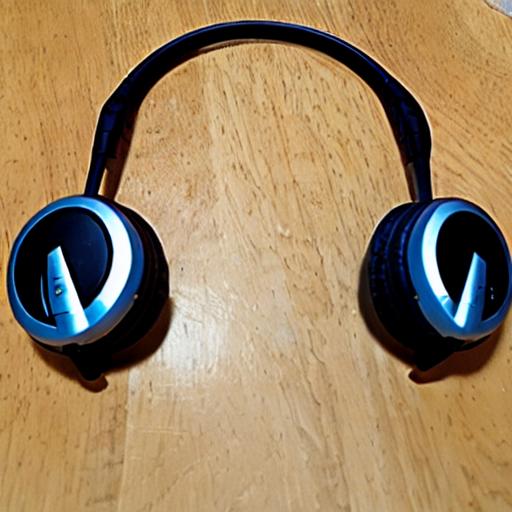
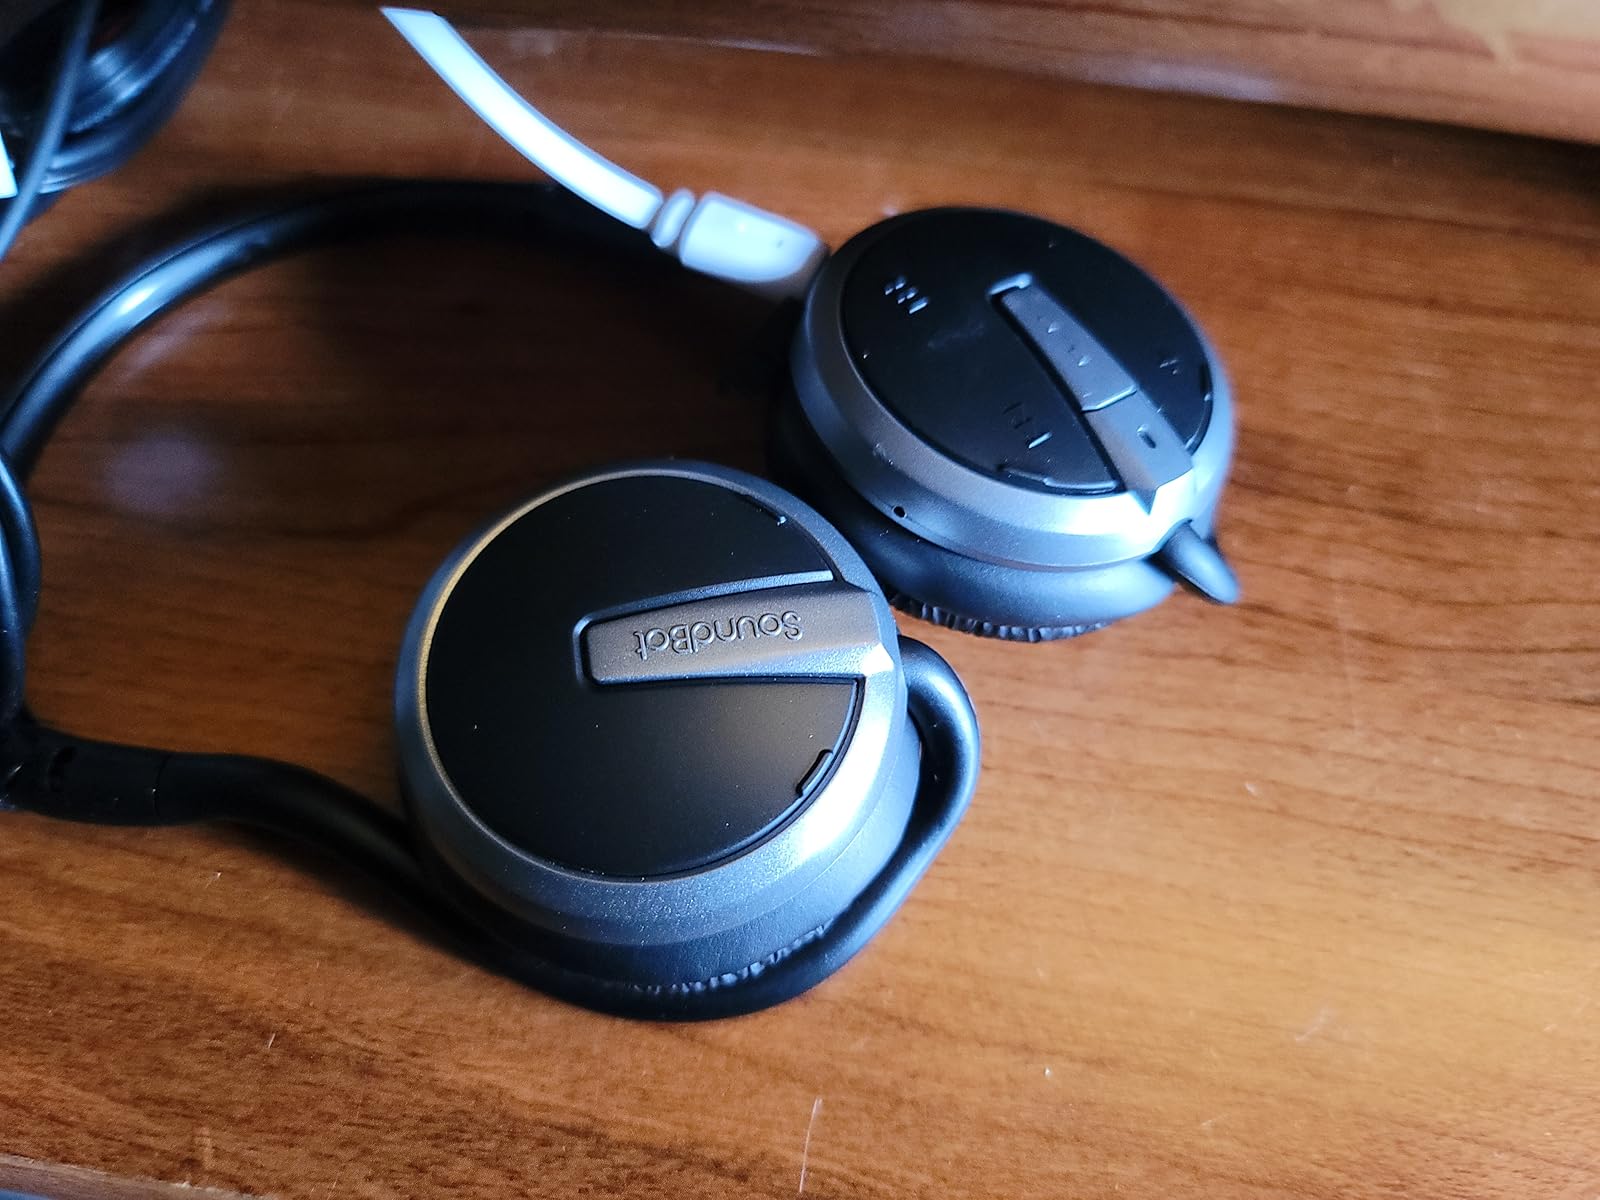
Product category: headphones
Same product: no